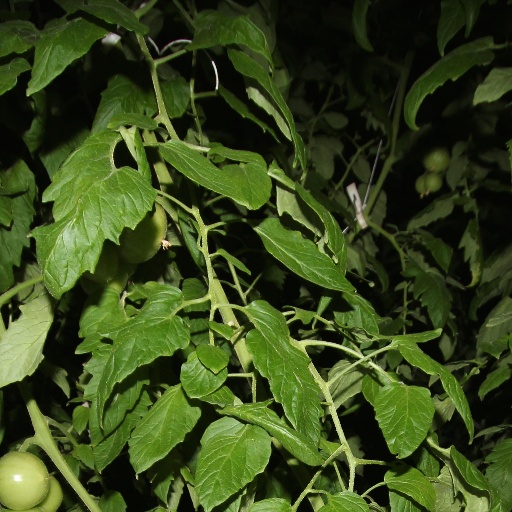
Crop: tomato